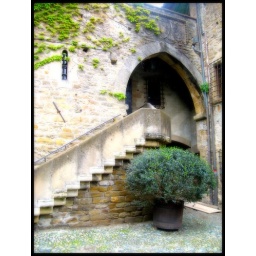
Stairs and green vision near the castle